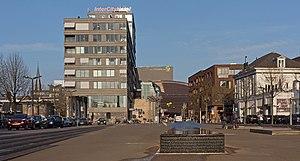
Enschede est une commune et ville néerlandaise, située en province d'Overijssel, dans la région de Twente. Ville la plus peuplée de la province avec 158 961 habitants lors du recensement de 2019, elle n'en est cependant pas le chef-lieu, qui est Zwolle.